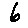
Label: 6